F. O. C. Darley

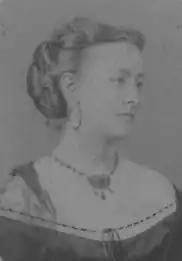
Darley's wife, Genny G. Colburn

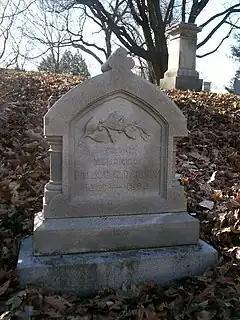
Darley's gravesite at Mount Auburn Cemetery in Cambridge, Massachusetts

Darley was a self-taught and prolific artist who started out as a staff artist for a Philadelphia publishing company, where he was given a wide variety of assignments. He later moved to New York City, and his work began to appear in magazines such as "Harper's Weekly" and in books by various publishers. Darley made 500 drawings for Benson John Lossing's "History of the United States". Among his lithographic illustrations are those for Washington Irving's "The Legend of Sleepy Hollow", and some scenes in Indian life. The swing and vigor of his style, his facility, and versatility and the high average merit of his numerous works, make him one of the most noteworthy of American illustrators.